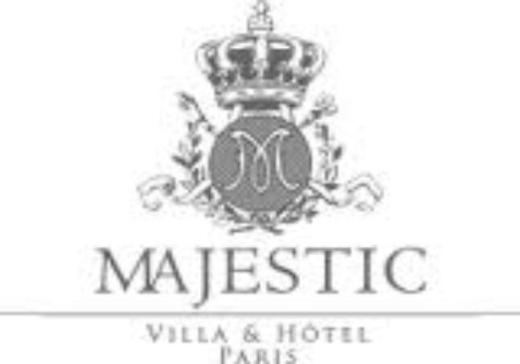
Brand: majestic
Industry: Clothes